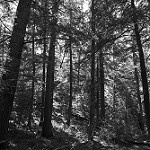
Label: B & W